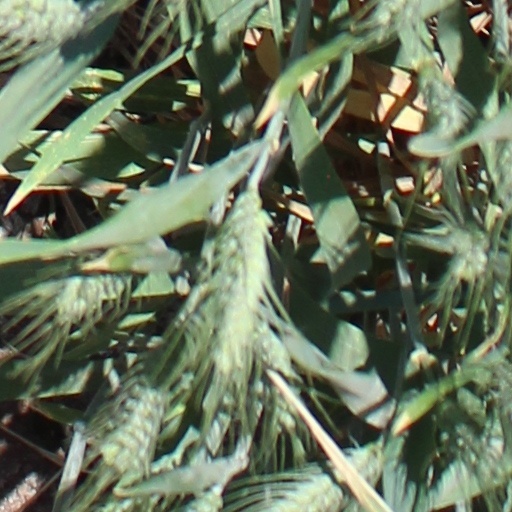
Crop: wheat